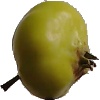
Label: Apple Red Yellow 2